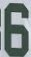
Number: 6